Hellmouth (film)

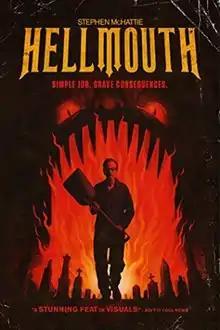
Film poster

Hellmouth is a 2014 Canadian horror film that was directed by John Geddes, based on a script written by Tony Burgess. The film had its world premiere on 17 October 2014 at the Toronto After Dark Film Festival and stars Stephen McHattie as a grave-keeper that finds himself traveling to hell to save the soul of a beautiful woman. Funding for "Hellmouth" was partially raised through an Indiegogo campaign.